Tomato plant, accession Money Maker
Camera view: bottom (45 deg); turntable rotation: 60 degrees
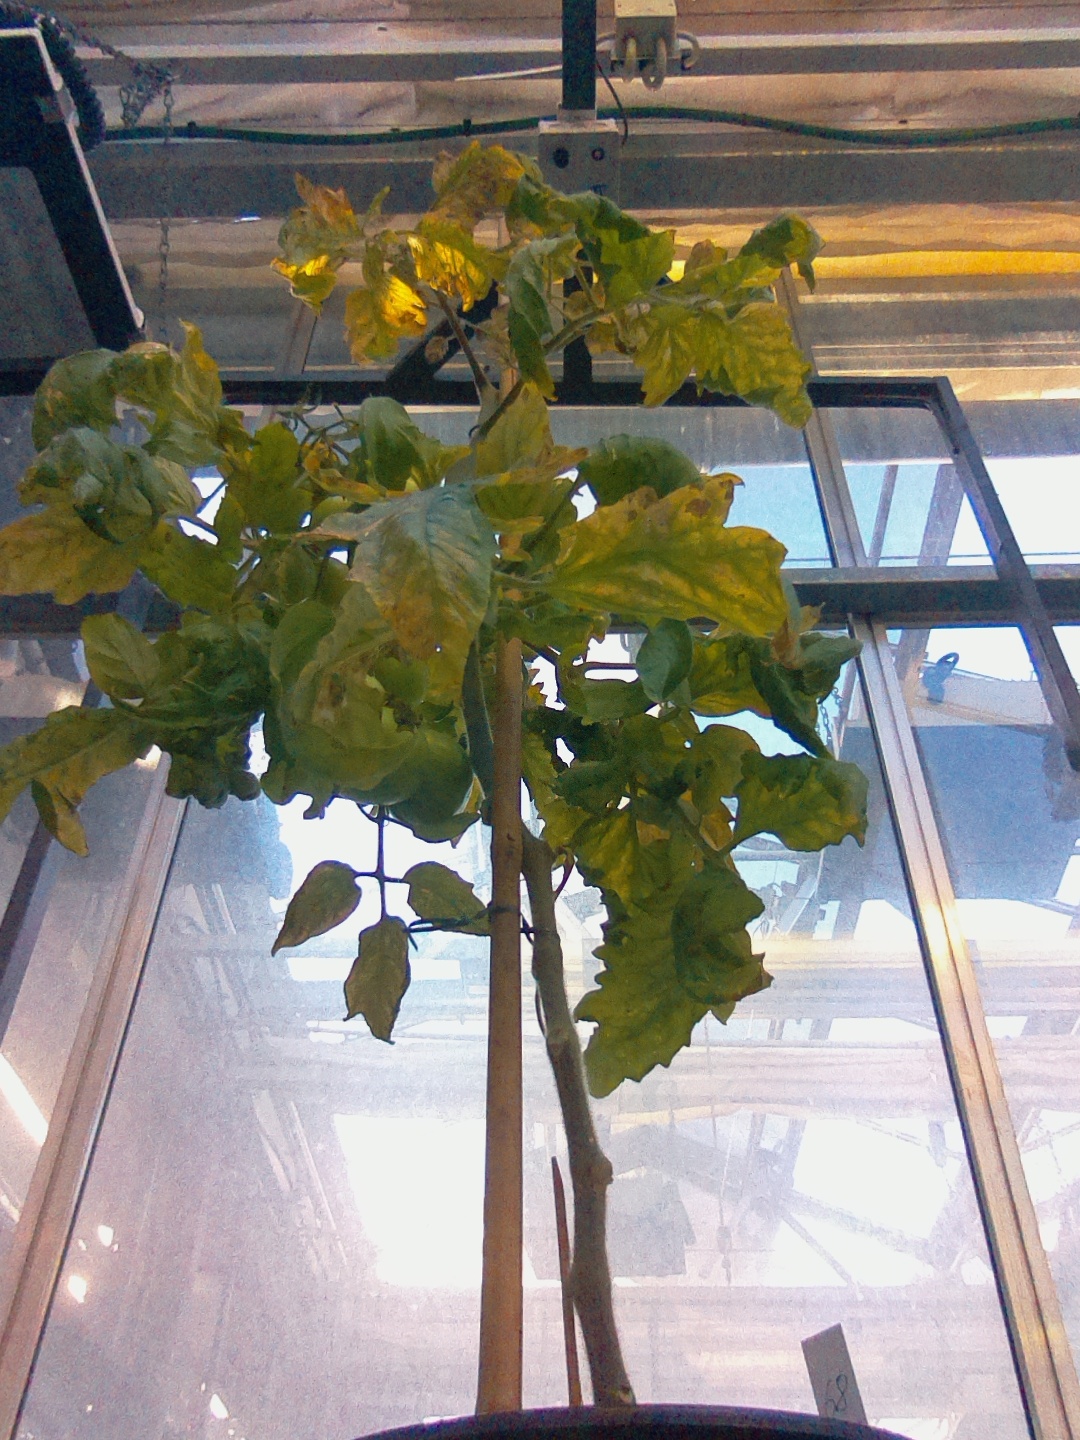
BBCH growth stage 80: fruits start showing typical ripe color (orange -> red)